Agamemnon

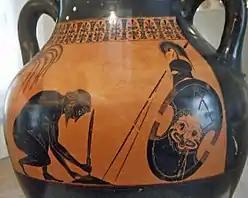
The suicide of Ajax depicted on Greek pottery by Exekias, now on display at the Château-musée de Boulogne-sur-Mer

According to Sophocles' "Ajax," after Achilles had fallen in battle, Agamemnon and Menelaus award Achilles' armor to Odysseus. This angers Ajax, who feels he is now the strongest among the Achaean warriors and so deserves the armor. Ajax considers killing them, but is driven to madness by Athena and instead slaughters the herdsmen and cattle that had not yet been divided as spoils of war. He then commits suicide in shame for his actions. As Ajax dies, he curses the sons of Atreus (Agamemnon and Menelaus), along with the entire Achaean army. Agamemnon and Menelaus consider leaving Ajax's body to rot, denying him a proper burial, but are convinced otherwise by Odysseus and Ajax's half-brother Teucer. After the capture of Troy, Cassandra, the doomed prophetess and daughter of Priam, fell to Agamemnon's lot in the distribution of the prizes of war.